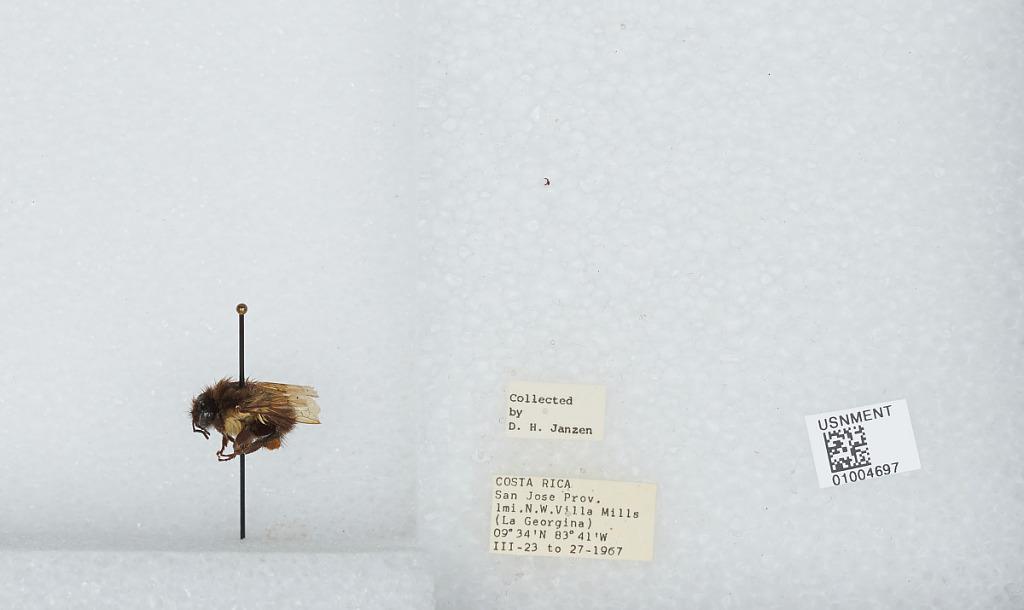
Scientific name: Bombus (Pyrobombus) ephippiatus (Say)
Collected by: D. Janzen
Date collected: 1967-3-23
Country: Costa Rica
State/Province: San Jose
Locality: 1 mile northwest of Villa Mills (La Georgina)
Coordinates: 9.5583, -83.7239